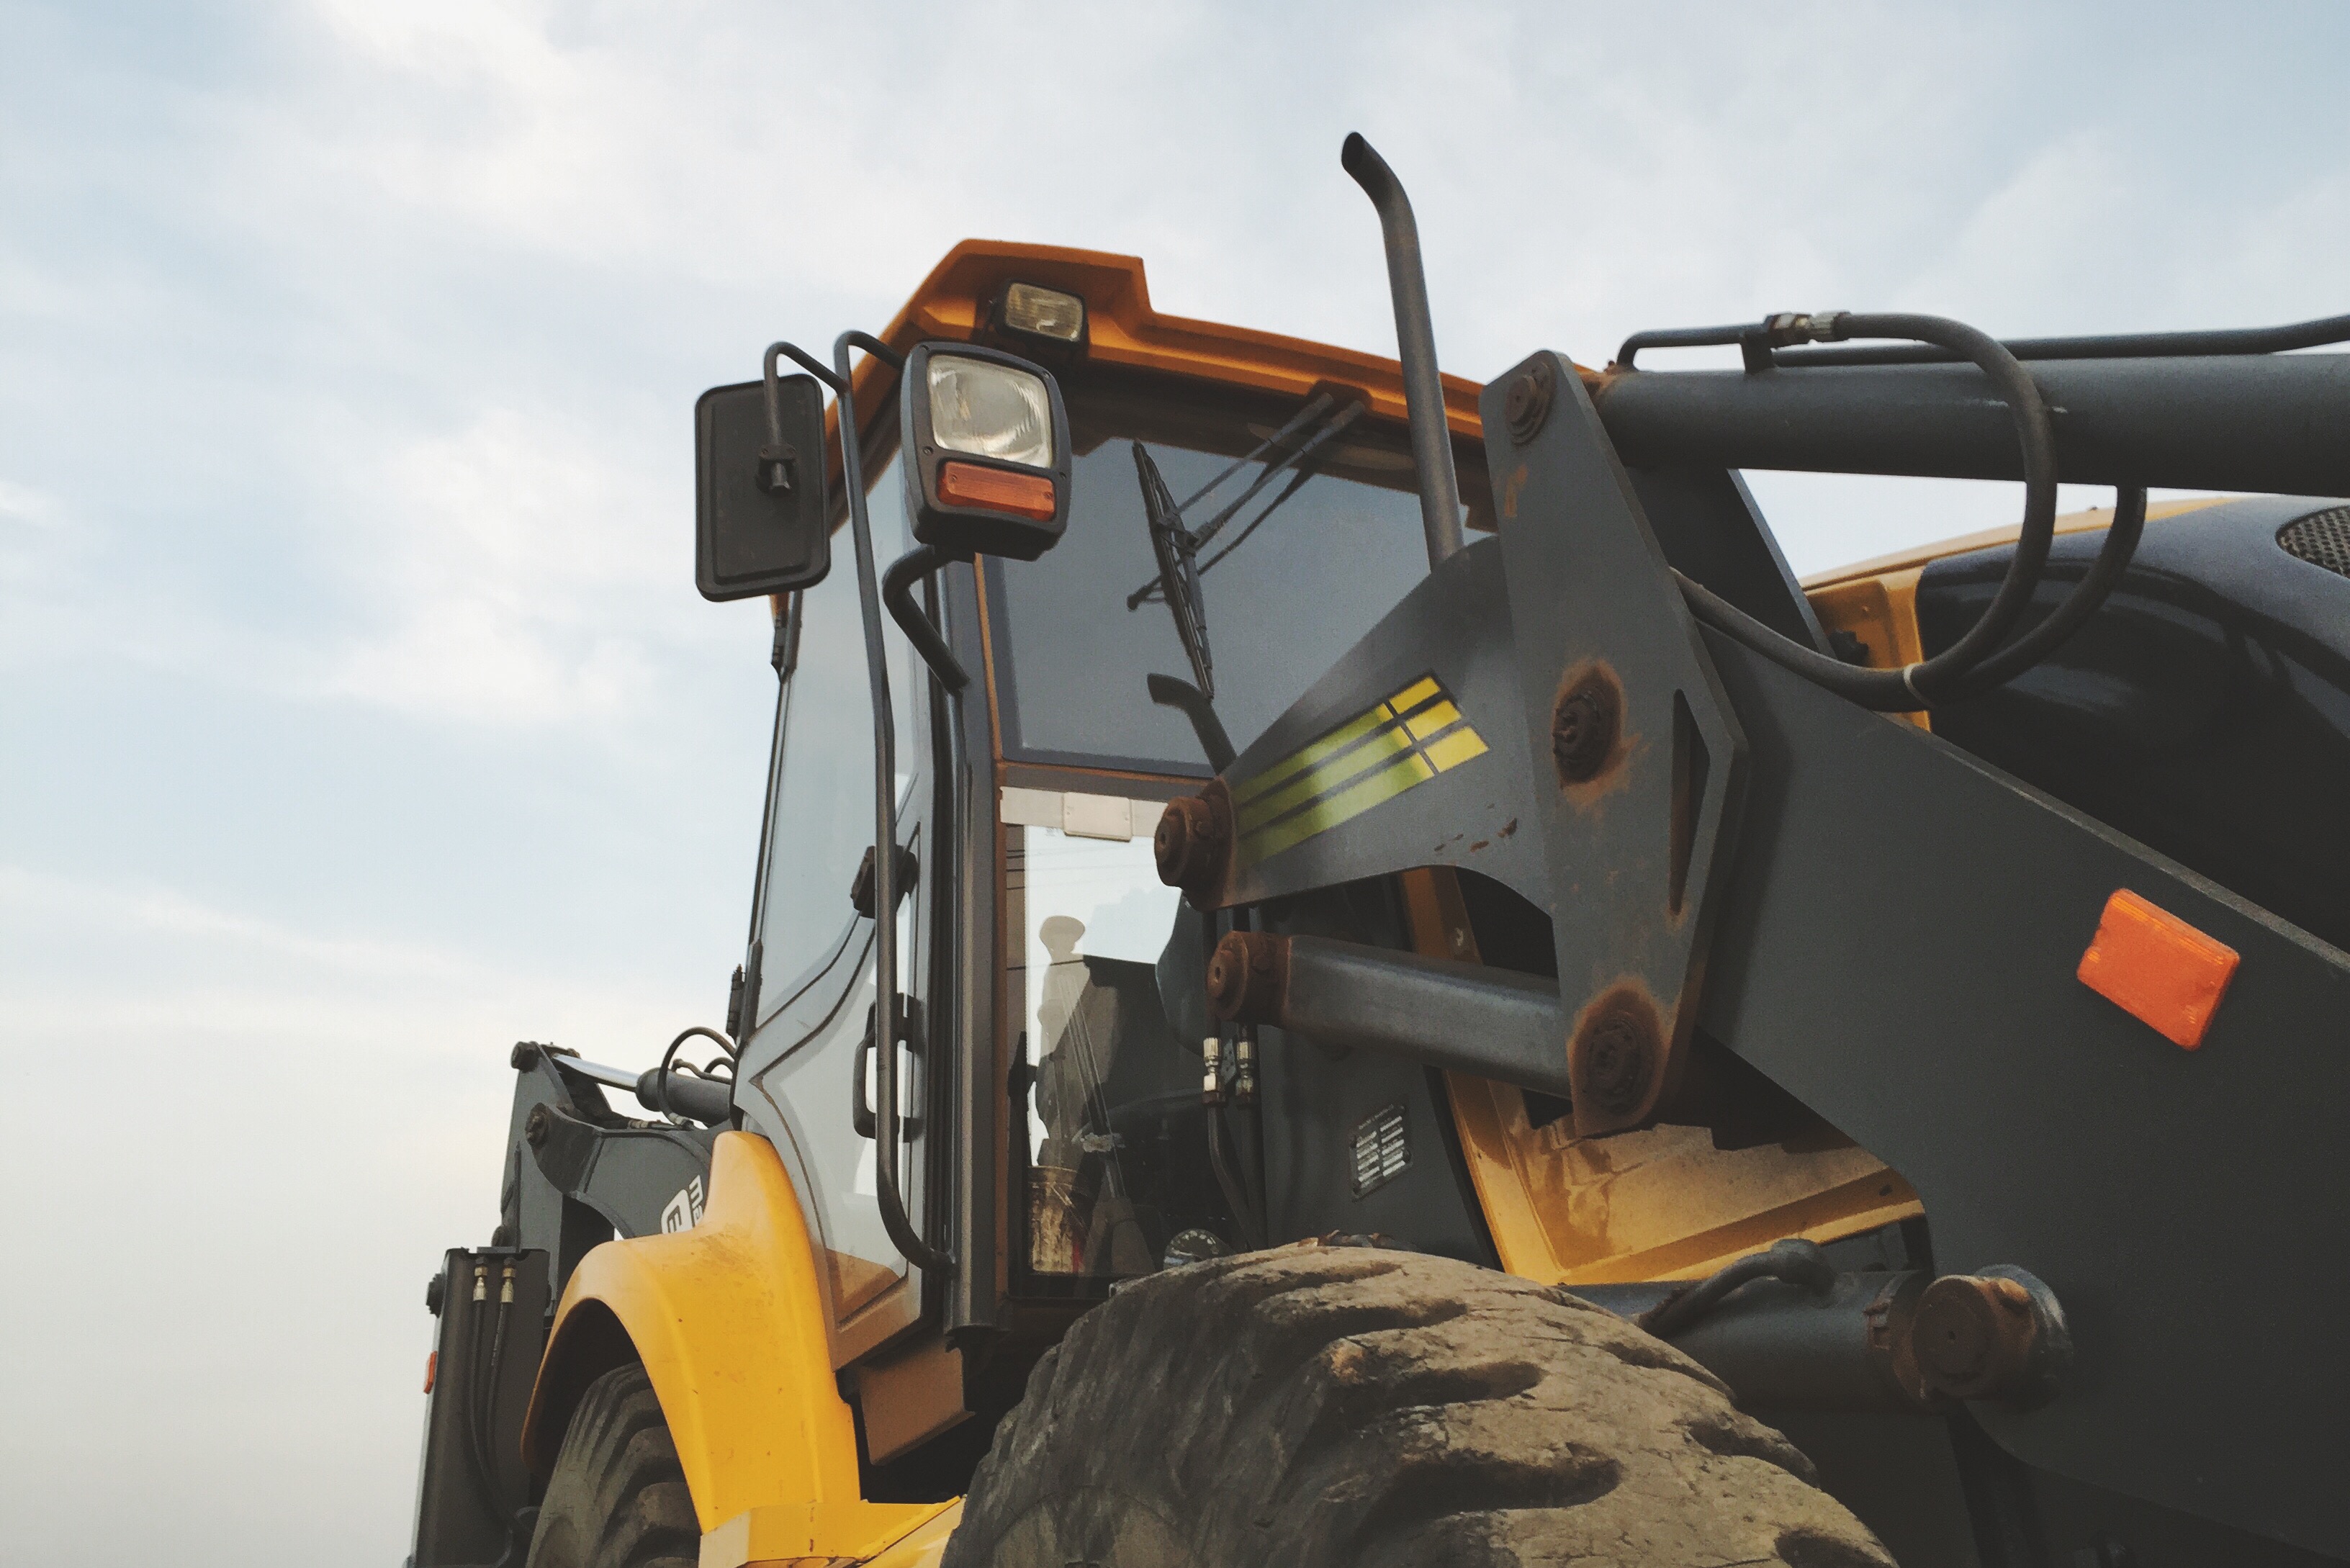
tractor, construction, vehicle, bulldozer, excavator, agricultural machinery, construction equipment, constructing, bagger